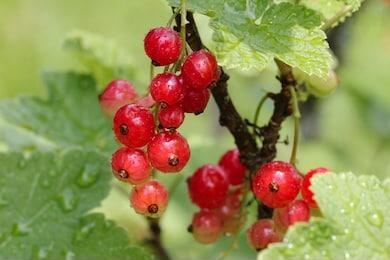
Label: redcurrant